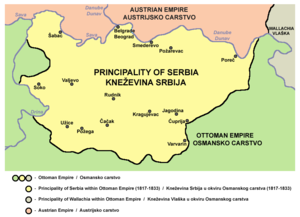
Cet article présente les faits marquants de l'histoire de la Serbie, un pays de l'Europe du sud.